Tākaka

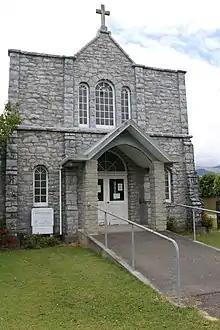
The Church of the Sacred Heart, Tākaka (2021)

The Church of the Sacred Heart was designed by Nelson architect Arthur Griffin, and built at a cost of £1250 using locally sourced marble. It was formally opened on 15 September 1918. The church requires structural strengthening to bring it up to the building code requirements and has not been used since 2011.